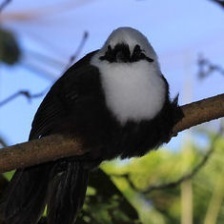
Species: SAMATRAN THRUSH
Scientific name: MYOPHONUS CASTANEUS